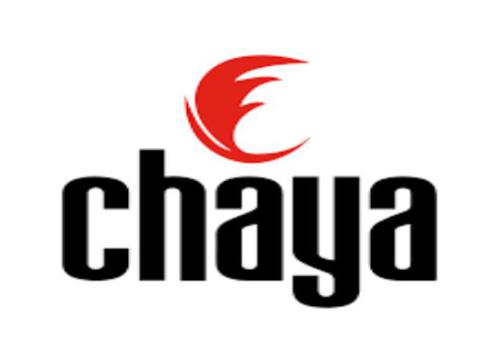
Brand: chaya
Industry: Clothes